Sphagnum

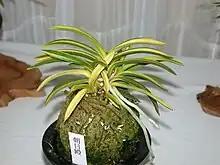
Long strand Sphagnum moss used in mounting a Vanda Falcata orchid

Decayed, dried sphagnum moss has the name of peat or peat moss. This is used as a soil conditioner which increases the soil's capacity to hold water and nutrients by increasing capillary forces and cation exchange capacity – uses that are particularly useful in gardening. This is often desired when dealing with very sandy soil, or plants that need increased or steady moisture content to flourish. A distinction is sometimes made between sphagnum moss, the live moss growing on top of a peat bog, and 'sphagnum peat moss' (North American usage) or 'sphagnum peat' (British usage), the latter being the slowly decaying matter underneath.